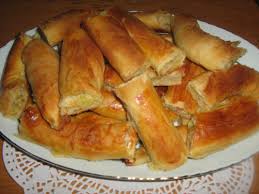
Yemek: borek